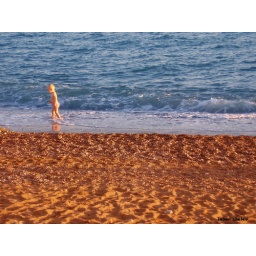
the picture was taken in the beach near the hotel in Turkey. A little Norwegian girl playing in the sea.